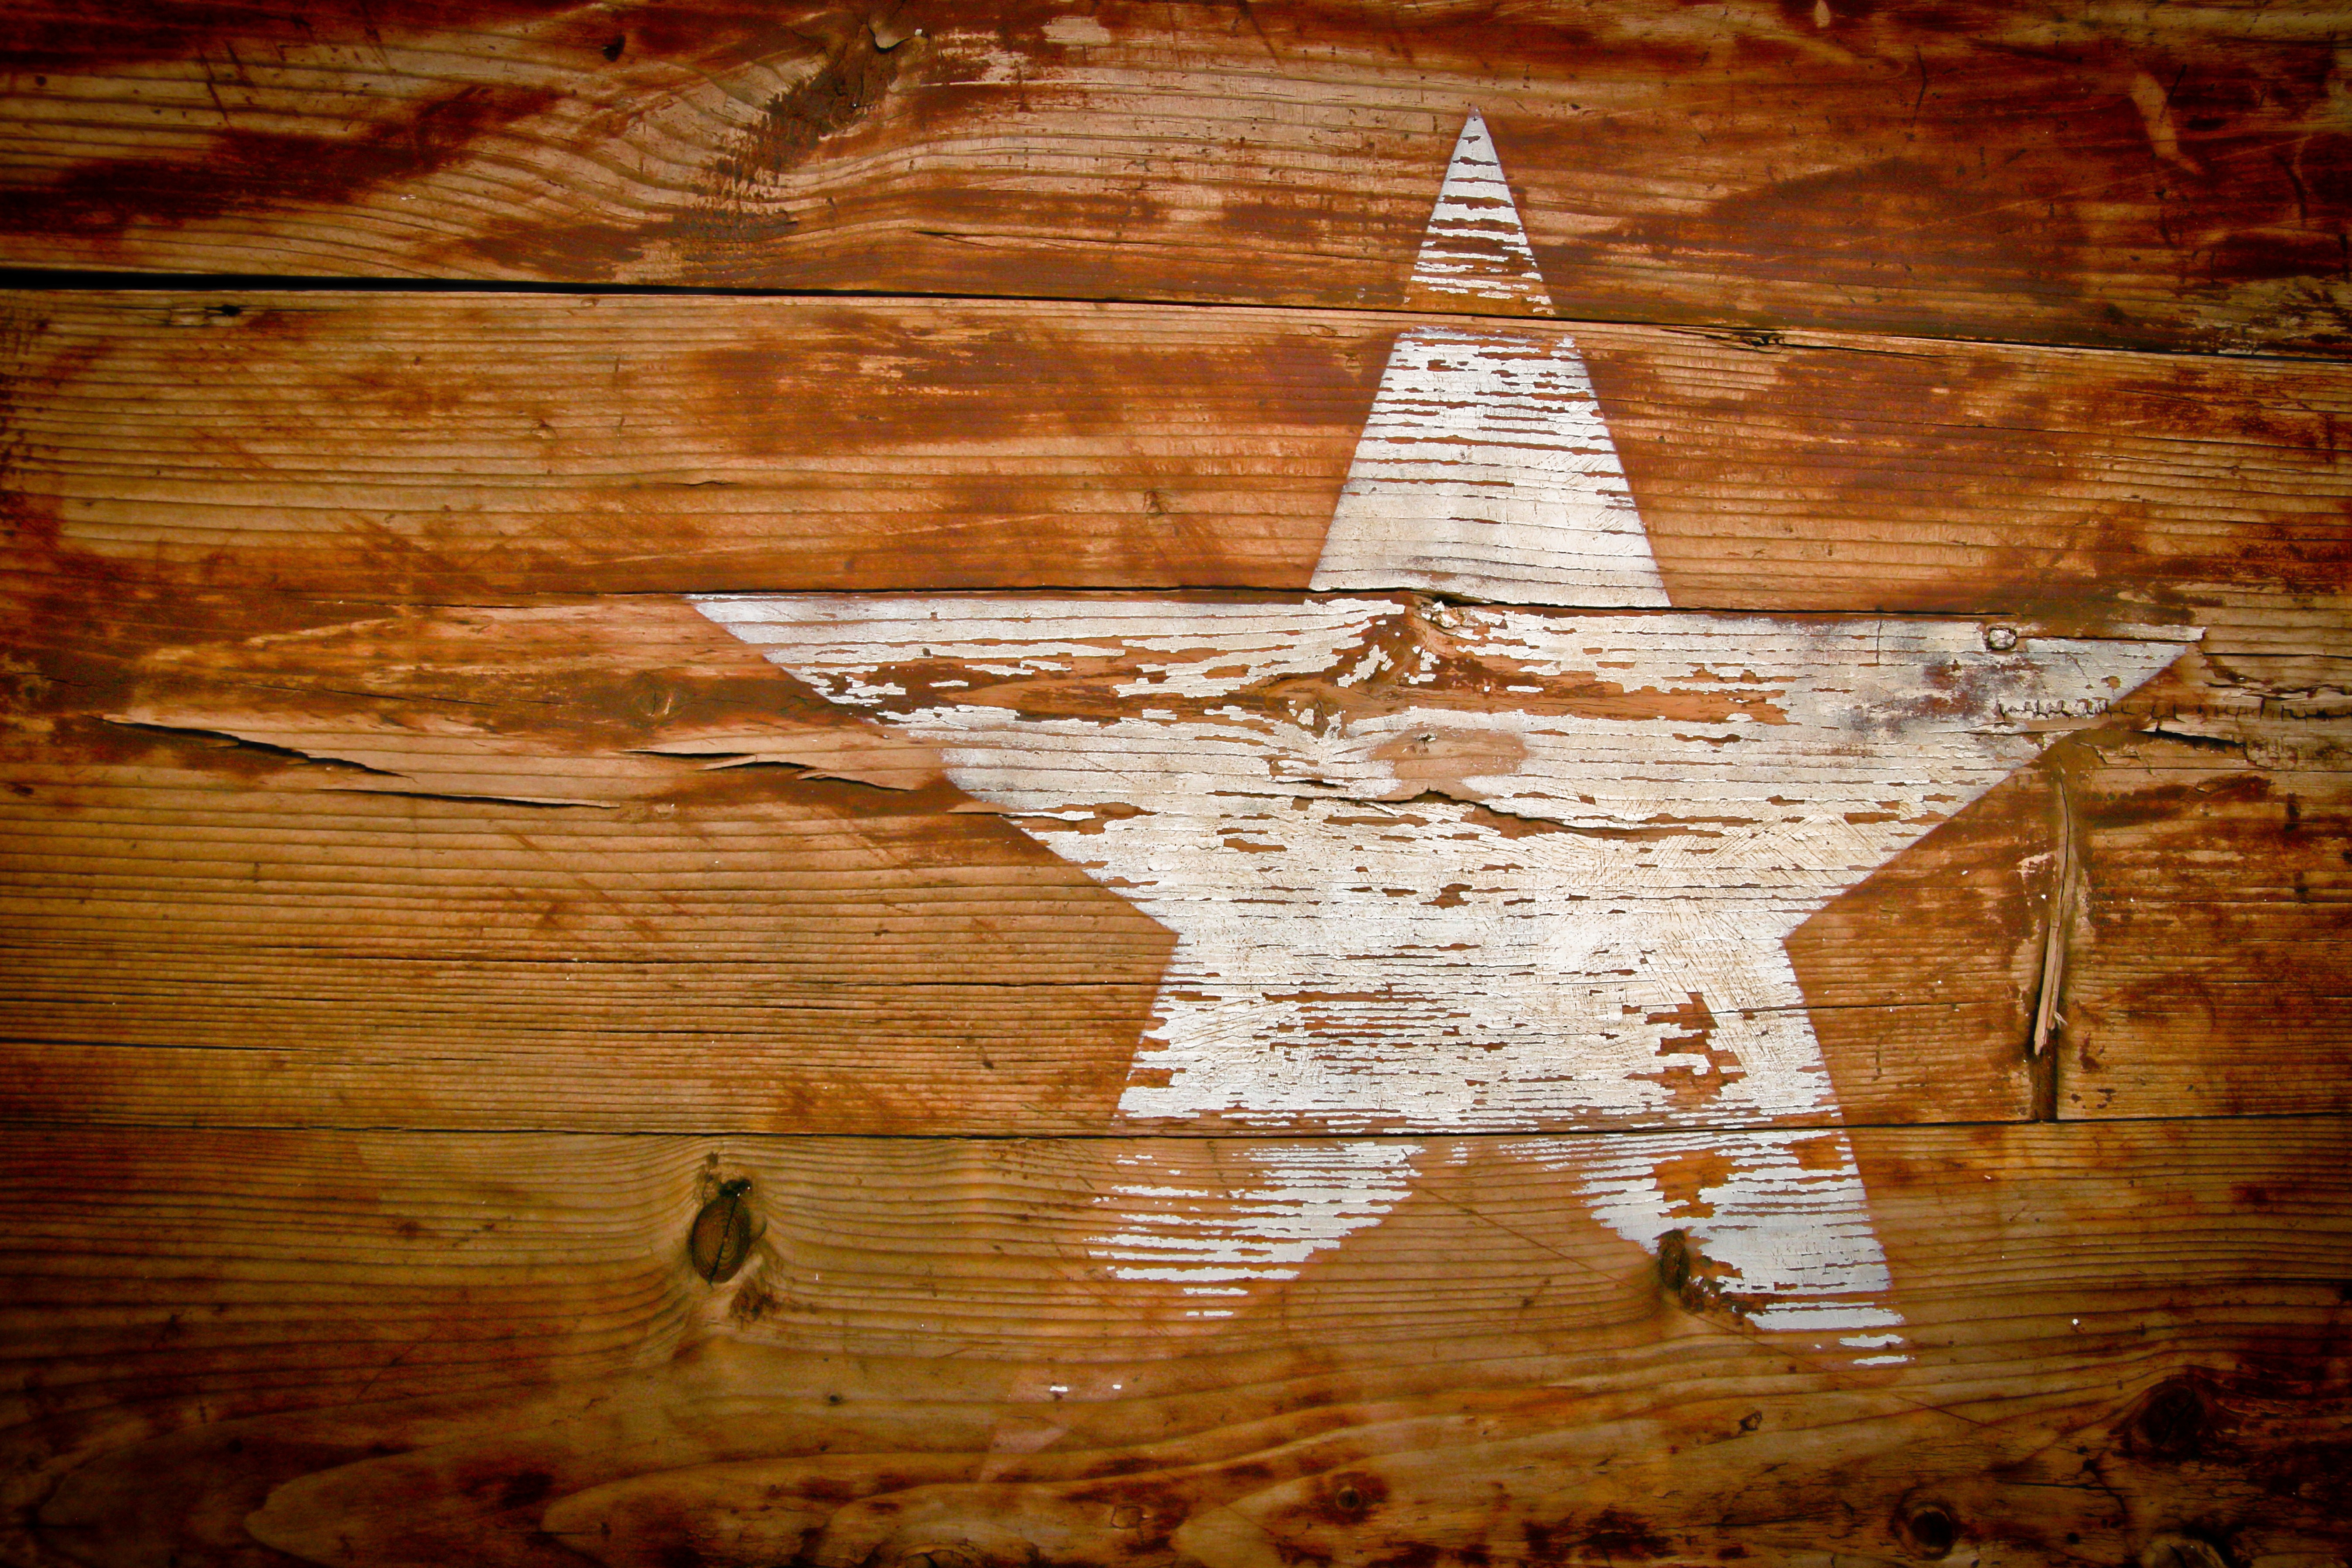
tree, rock, wood, white, grain, star, texture, plank, floor, wall, sign, red, brown, paint, lumber, painting, weathered, wood plank, carving, wood background, wood grain, grained, ancient history